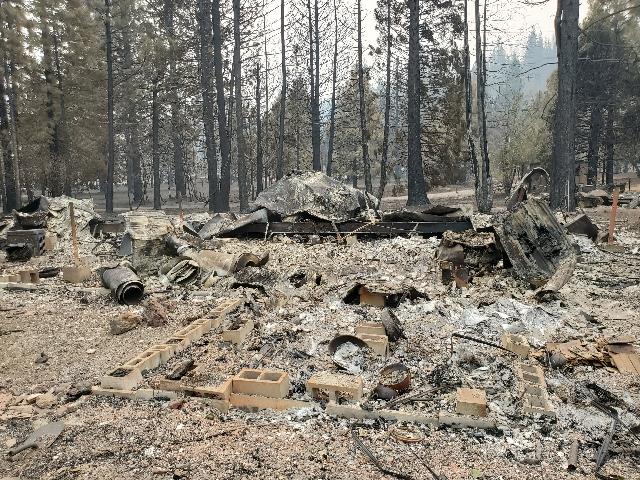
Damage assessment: destroyed